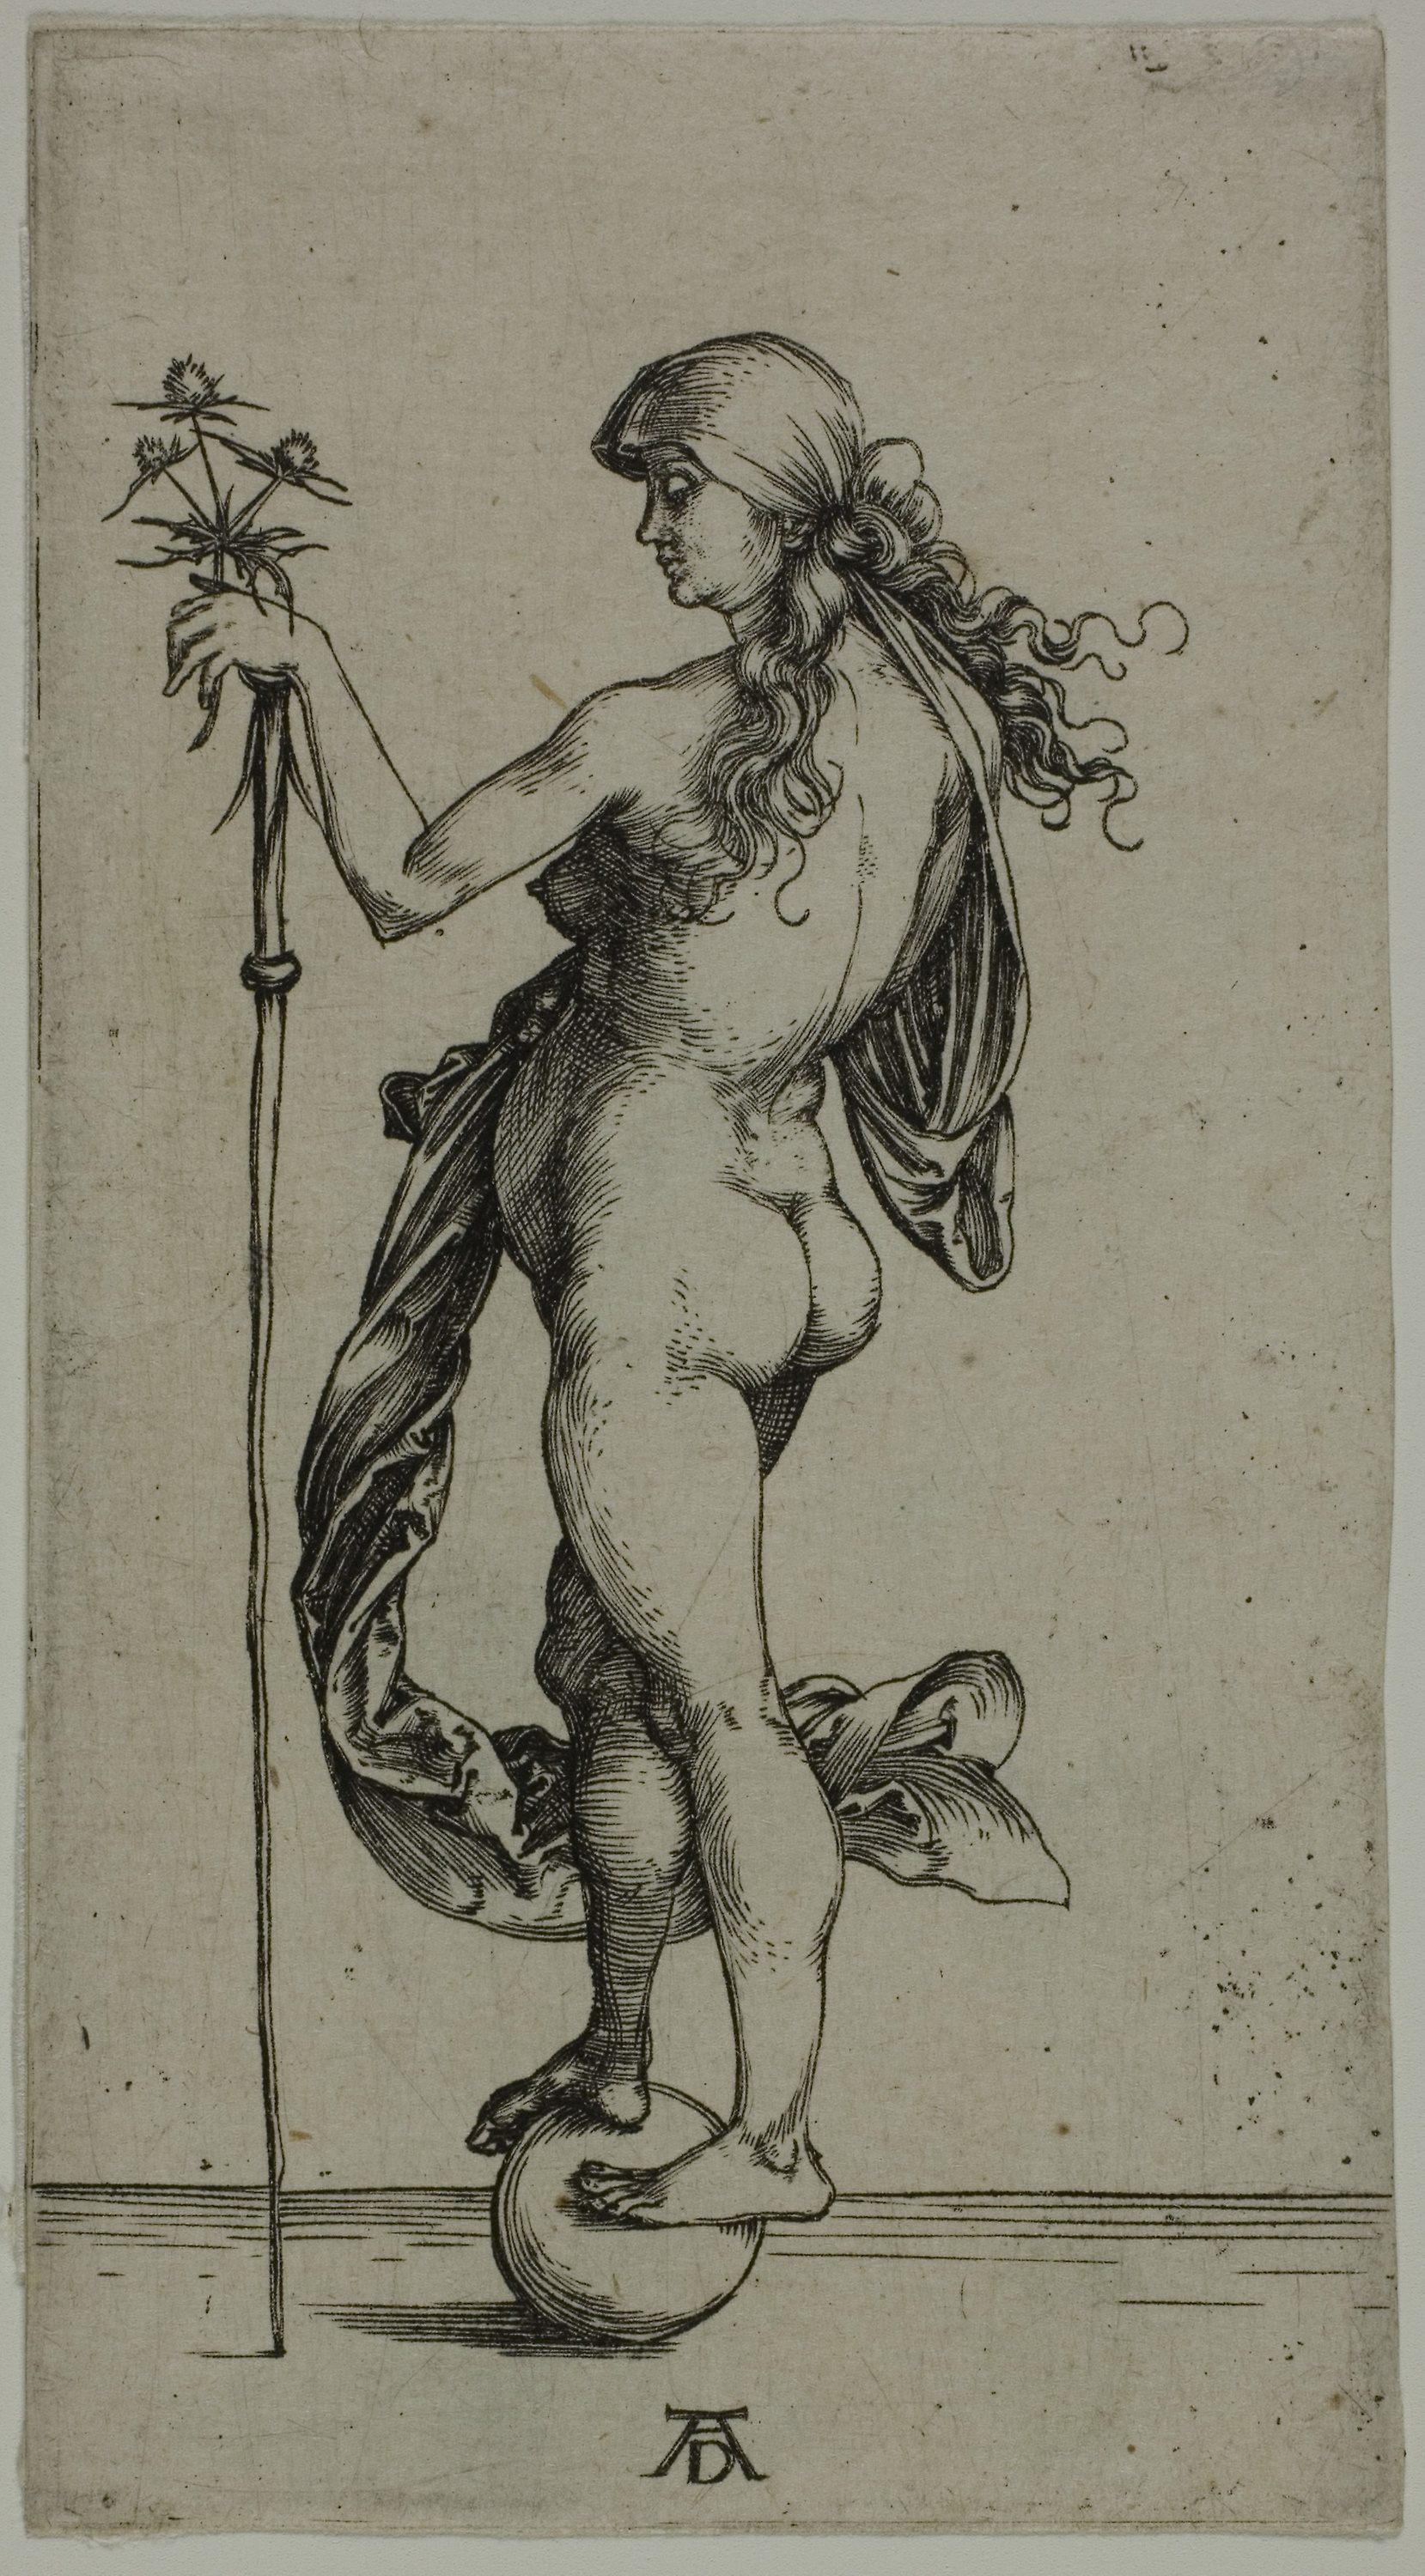
art, illustration, drawing, visual arts, artwork, mythology, figure drawing, printmaking, mythical creature